Insect social networks

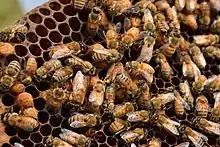
Colony of bees in a nest

Bee and wasp social structure is very similar to that of ants, except all of the members have wings. Both bees and ants communicate effectively using pheromone methods. For example, honey bees use brooding pheromone to increase eggs laid by the queen. Unlike ants, bees also use "dance language". This very complex behaviour allows foraging bees to communicate to their sisters the location of resources and dangers in the foraging space all through dancing movements. However, inside the dark chambers of the nest itself, complex pheromone systems are used to communicate and organize the group.